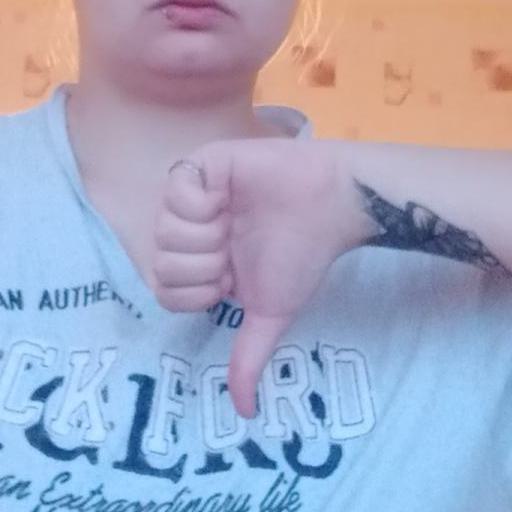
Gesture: dislike